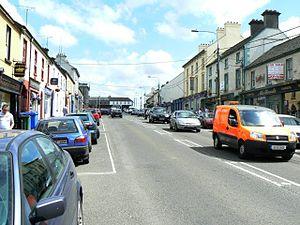
Edenderry est une ville du comté d'Offaly en Irlande.